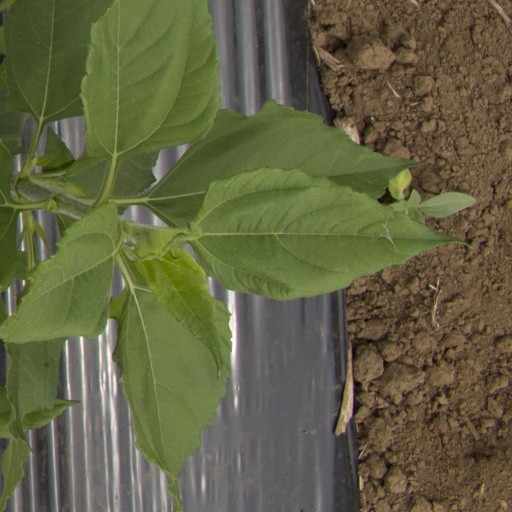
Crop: Jerusalem artichoke